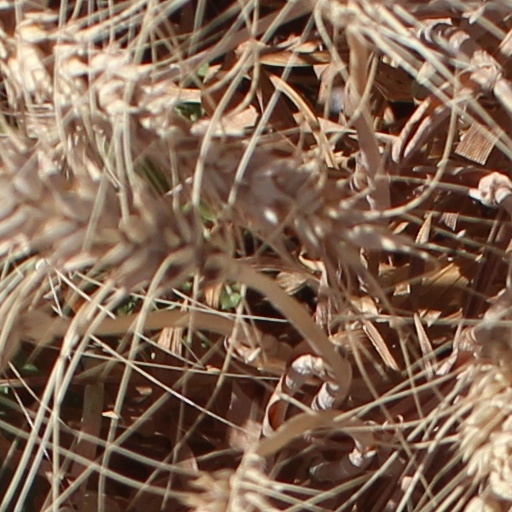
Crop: wheat